EF Education–EasyPost

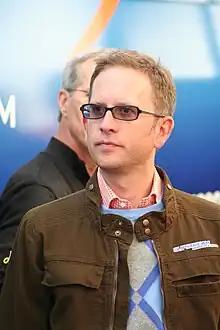

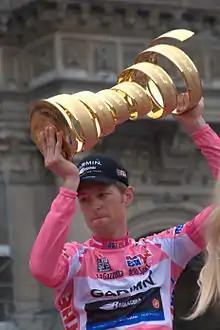

Vaughters founded the team for 2003 as a junior development squad. Its sponsor was "5280" magazine in Denver. The following year TIAA–CREF became sponsor and Vaughters fielded professional and amateur riders. 5280 and TIAA–CREF continued to sponsor Garmin's youth riders in subsequent years, followed by the restaurant chain Chipotle Mexican Grill.